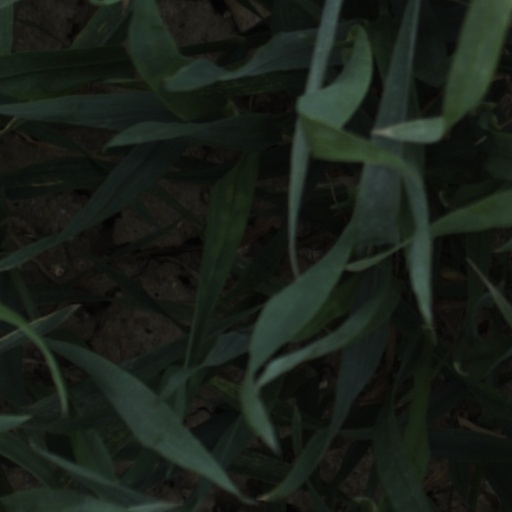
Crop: wheat